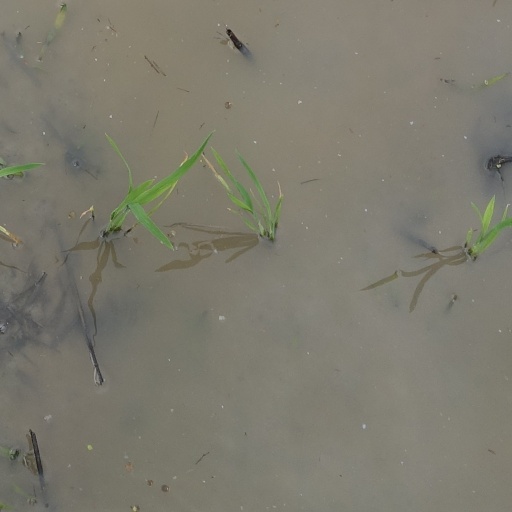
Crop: rice